WIPO Academy

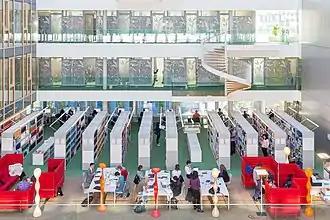
Students of the Master of Laws (LL.M.) in Intellectual Property jointly offered by the WIPO Academy and the University of Turin on a study visit to WIPO in 2017.

The WIPO Academy is the training arm of the World Intellectual Property Organization (WIPO), it was established in 1998. It offers intellectual property (IP) education, training and IP skills-building to government officials, inventors, creators, business professionals, small and medium enterprises (SMEs), academics, students and individuals interested in IP. The Academy hosts IP courses through its six programs: the Executive Training Program, IP eLearning, University Partnerships Program, WIPO Summer Schools, IP Training Institutions, and IP for Youth and Teachers.